Answer in natural language. Which object is closer to the camera taking this photo, light blue colour dresser birkeland (highlighted by a red box) or black colour chair  shape square (highlighted by a blue box)? Choose between the following options: black colour chair  shape square (highlighted by a blue box) or light blue colour dresser birkeland (highlighted by a red box)
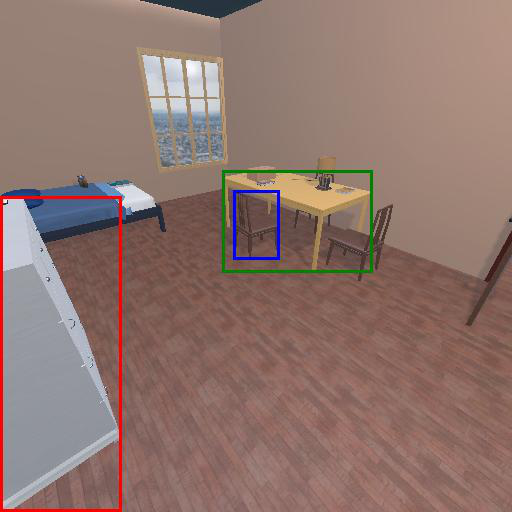
<answer>light blue colour dresser birkeland (highlighted by a red box)</answer>